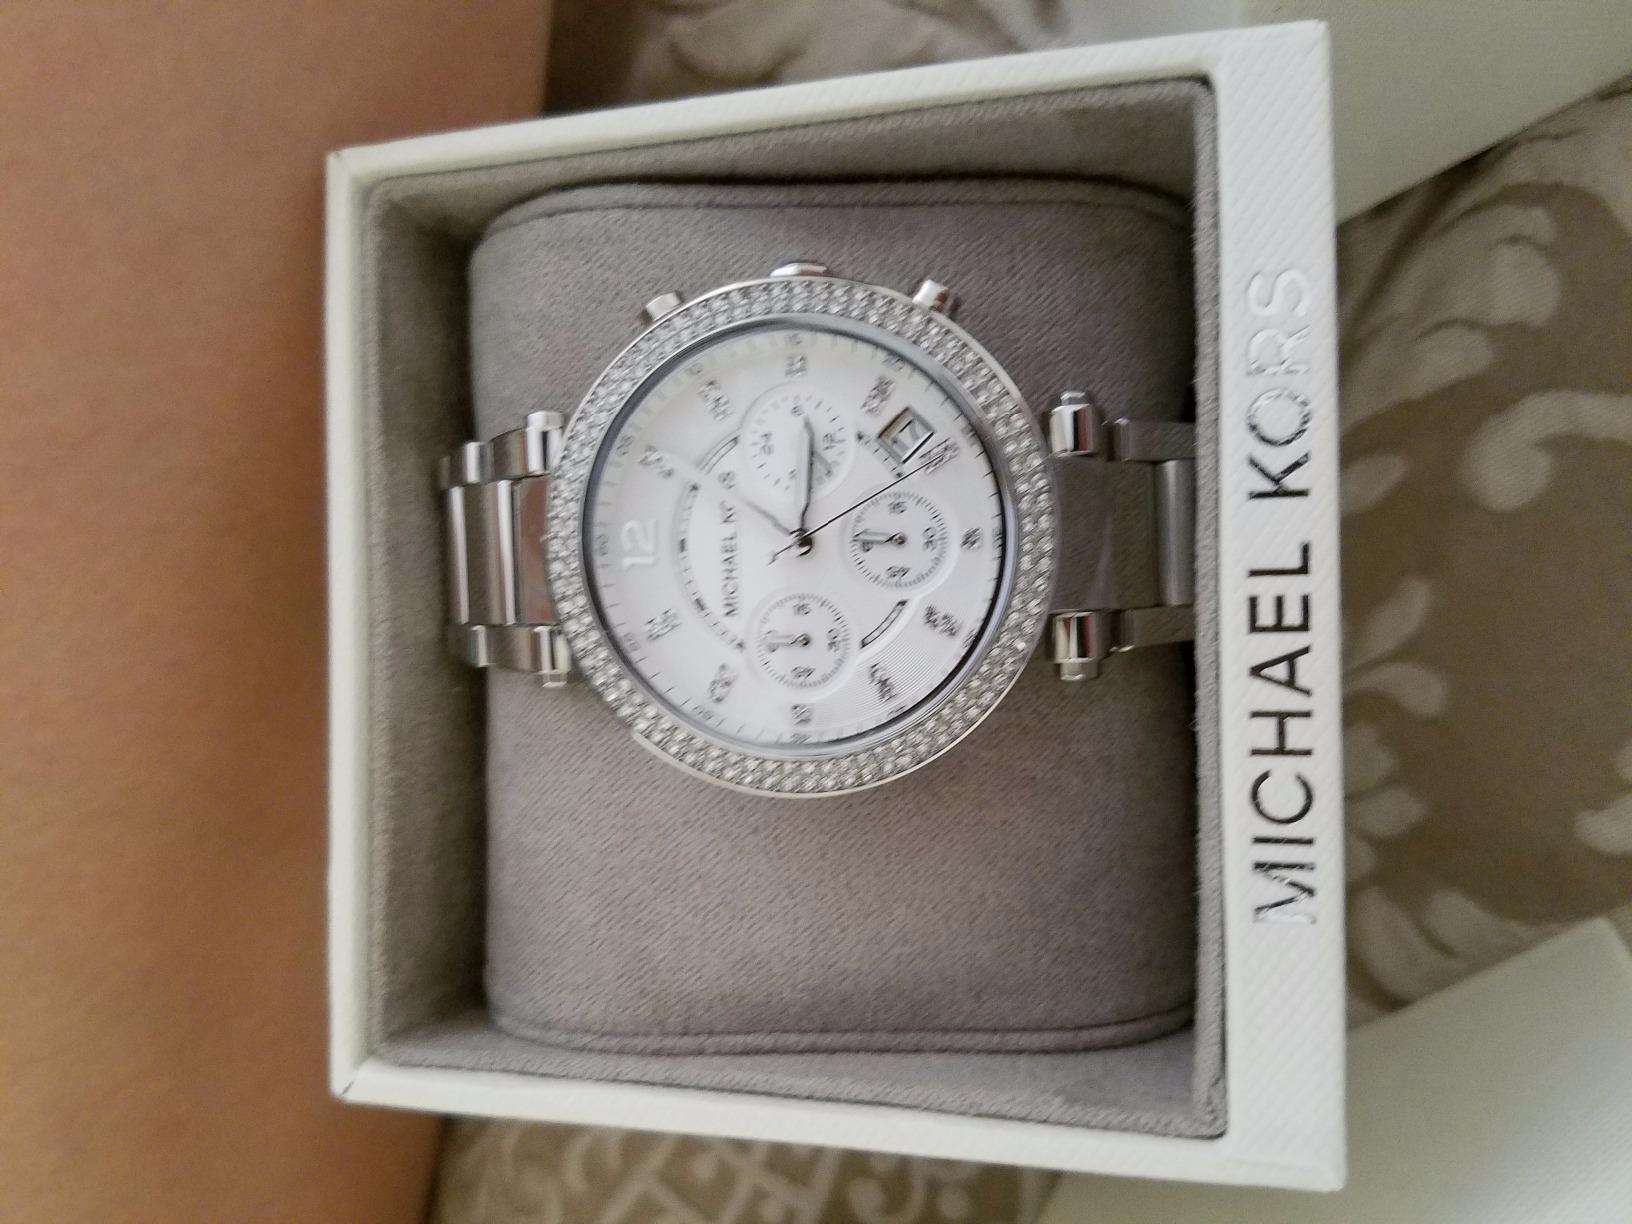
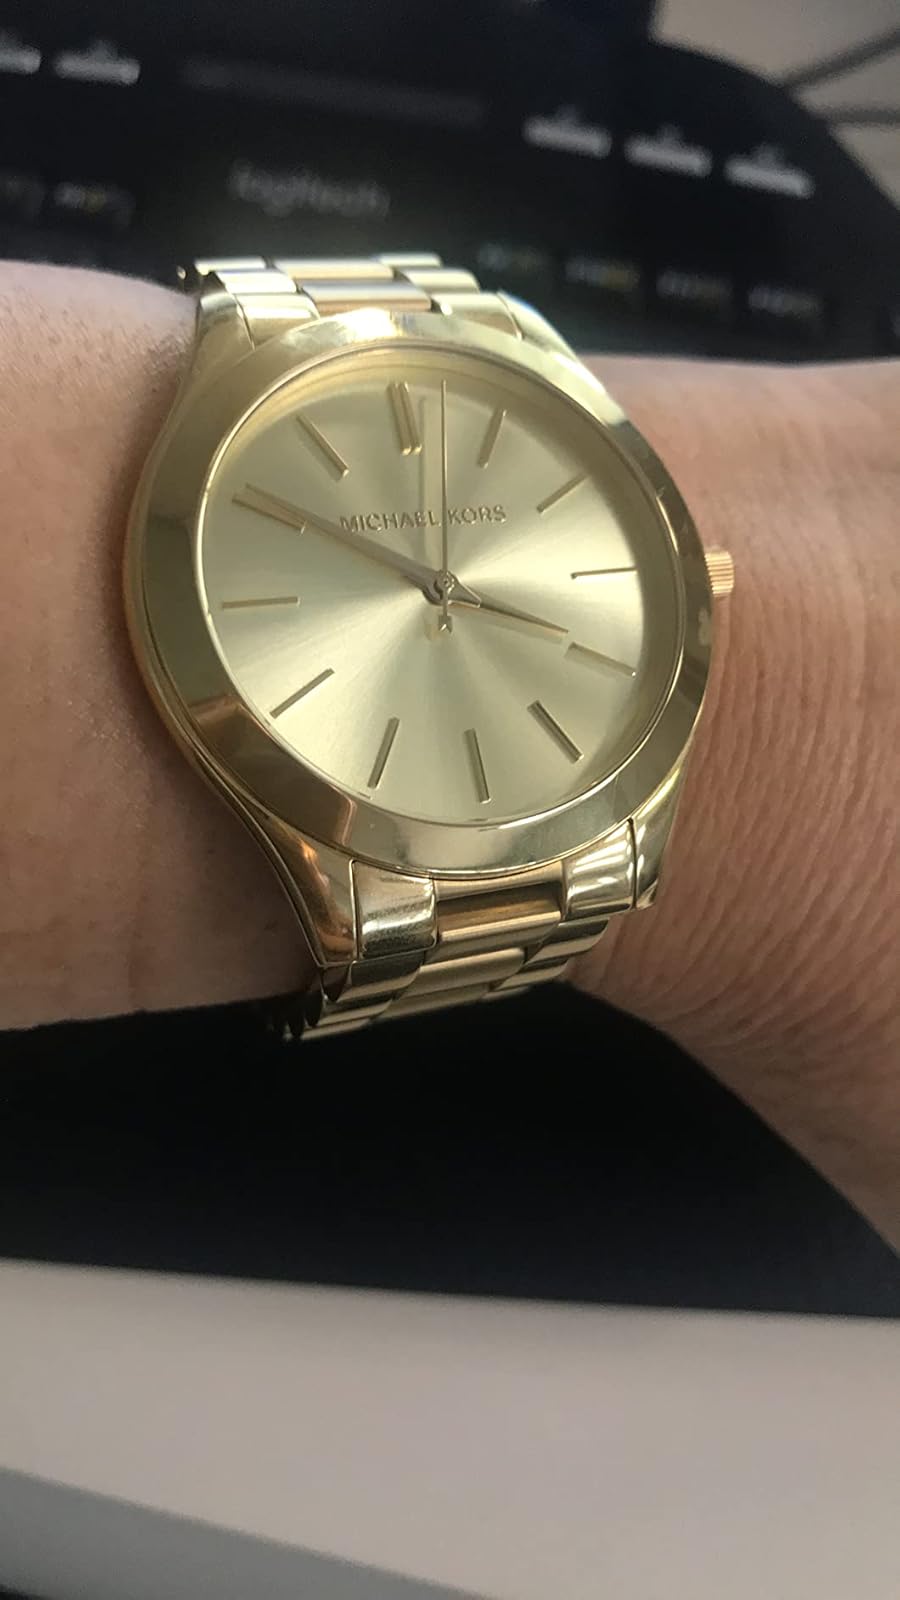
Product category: accessories_watch
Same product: no